Central Park

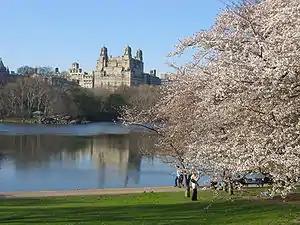
The Lake, one of the first features of Central Park to be completed

In late August 1857, workers began building fences, clearing vegetation, draining the land, and leveling uneven terrain. By the following month, chief engineer Viele reported that the project employed nearly 700 workers. Olmsted employed workers using day labor, hiring men directly without any contracts and paying them by the day. Many of the laborers were Irish immigrants or first-or-second generation Irish Americans, and some Germans and Italians; there were no black or female laborers. The workers were often underpaid, and workers would often take jobs at other construction projects to supplement their income. A pattern of seasonal hiring was established, wherein more workers would be hired and paid at higher rates during the summers.